The Dave Garroway Show (TV program)

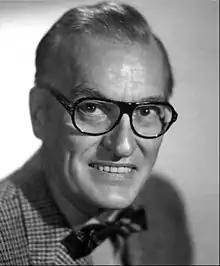
Dave Garroway

The Dave Garroway Show is an American television variety program that was broadcast on NBC from October 2, 1953, to June 25, 1954.